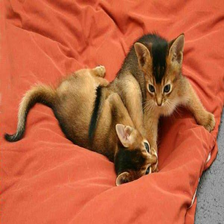
Species: cat
Breed: Abyssinian